Jon Hein

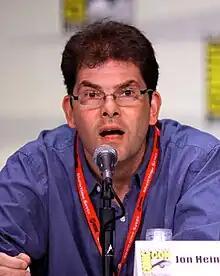
Hein at San Diego Comic-Con in July 2011.

Jon Hein is an American radio personality and former webmaster. He created the website jumptheshark.com and works for "The Howard Stern Show". Hein has written three books, "Jump the Shark: When Good Things Go Bad" as well as "Fast Food Maniac: From Arby’s to White Castle, One Man’s Supersized Obsession with America’s Favorite Food." Hein also wrote, "Jump the Shark: TV Edition." He is an alumnus of the University of Michigan where he appeared in the sketch comedy troupe Comedy Company with Jon Glaser. The two also were a part of the comedy troupe Just Kidding along with Craig Neuman, Matt Schlein, Kristin Sobditch, Sara Mathison, H. Anthony Lehv.